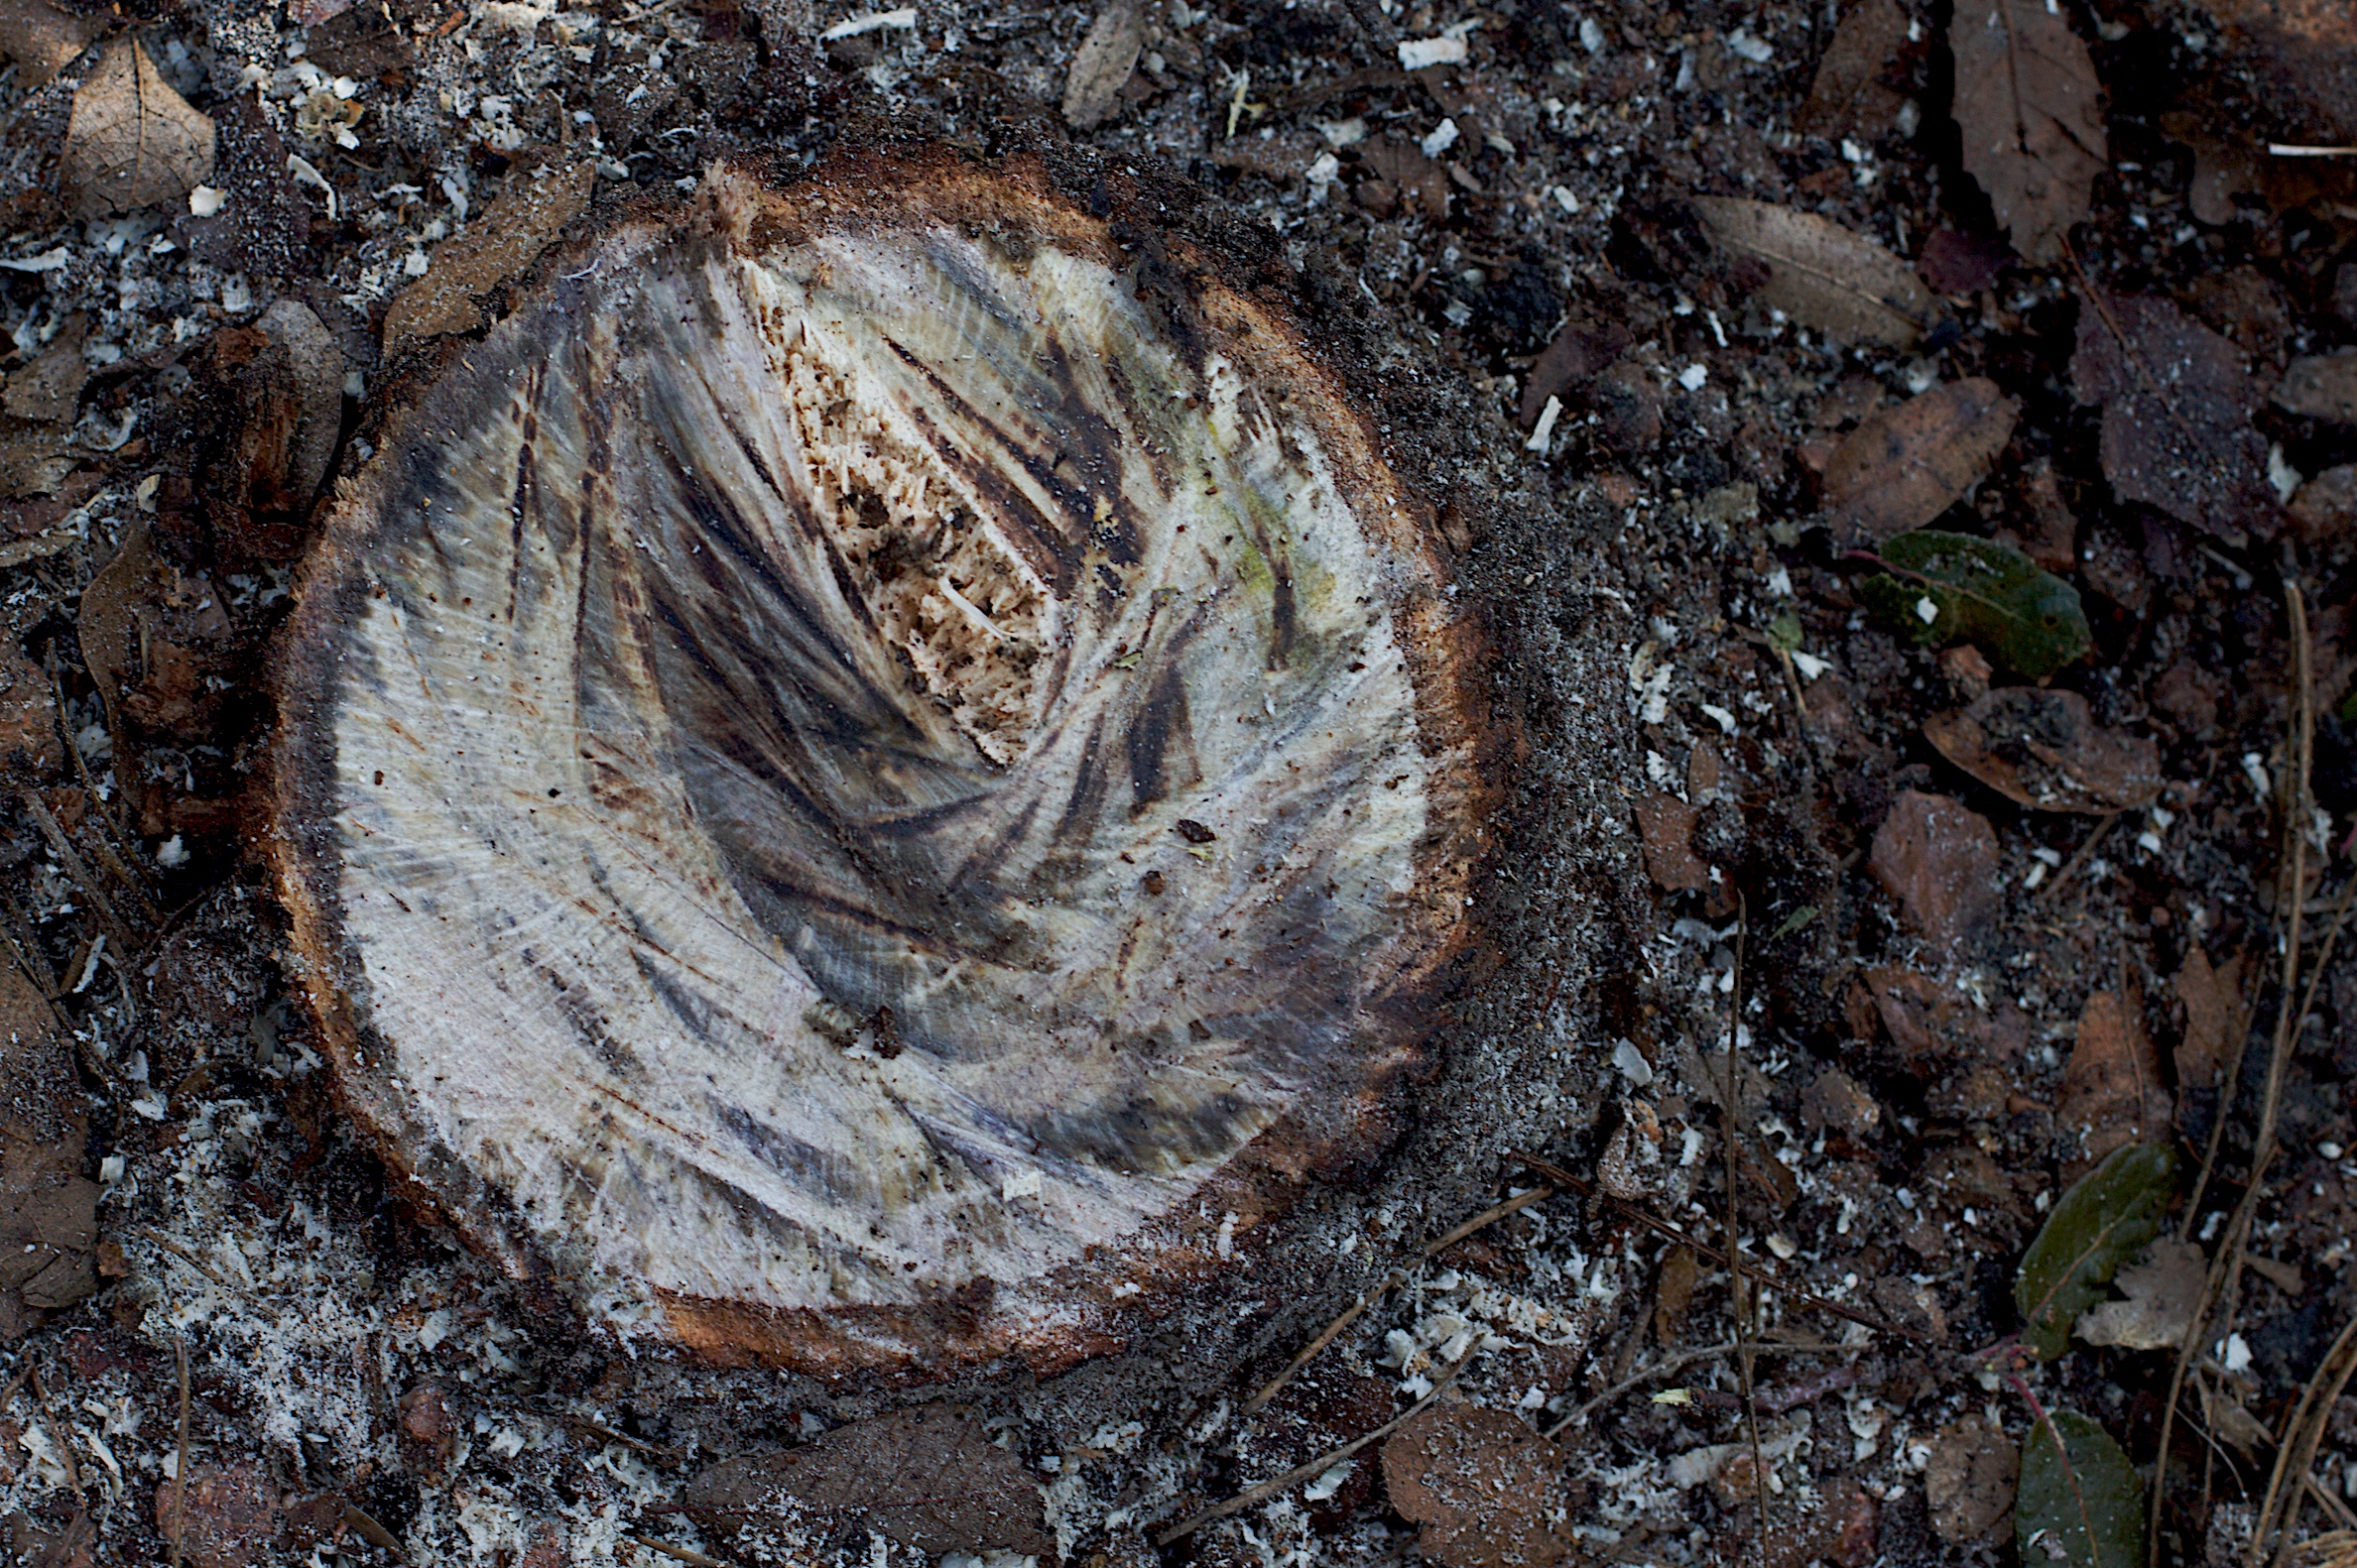
tree, nature, plant, wood, leaf, trunk, wildlife, soil, geology, tree stump, woody plant